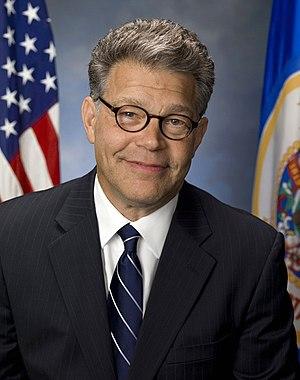
Alan Stuart Franken dit Al Franken, né le 21 mai 1951 à New York, est un comédien, écrivain, polémiste, humoriste et homme politique américain.